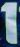
Number: 1